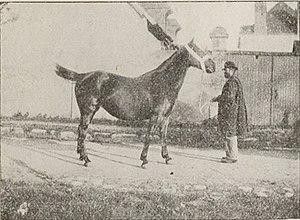
Cheval demi-sang berrichon dans l'ouvrage de Charles Cormier, 1905.
Le Berrichon est une race éteinte de poneys puis de chevaux de trait, élevée jadis dans la région du Berry, en France. Évoqué depuis le Moyen Âge, il ne forme probablement pas encore une race. Au XVIIIᵉ siècle, la foire aux chevaux de Sancerre est très réputée, attirant des acheteurs venus jusque depuis la Normandie. George Sand signale l'existence d'un « cheval brennou » dans les Étangs de la Brenne, au milieu du XIXᵉ siècle. Ce petit cheval rustique est alors élevé en plein air toute l'année, et chevauché par des enfants lors de courses locales.